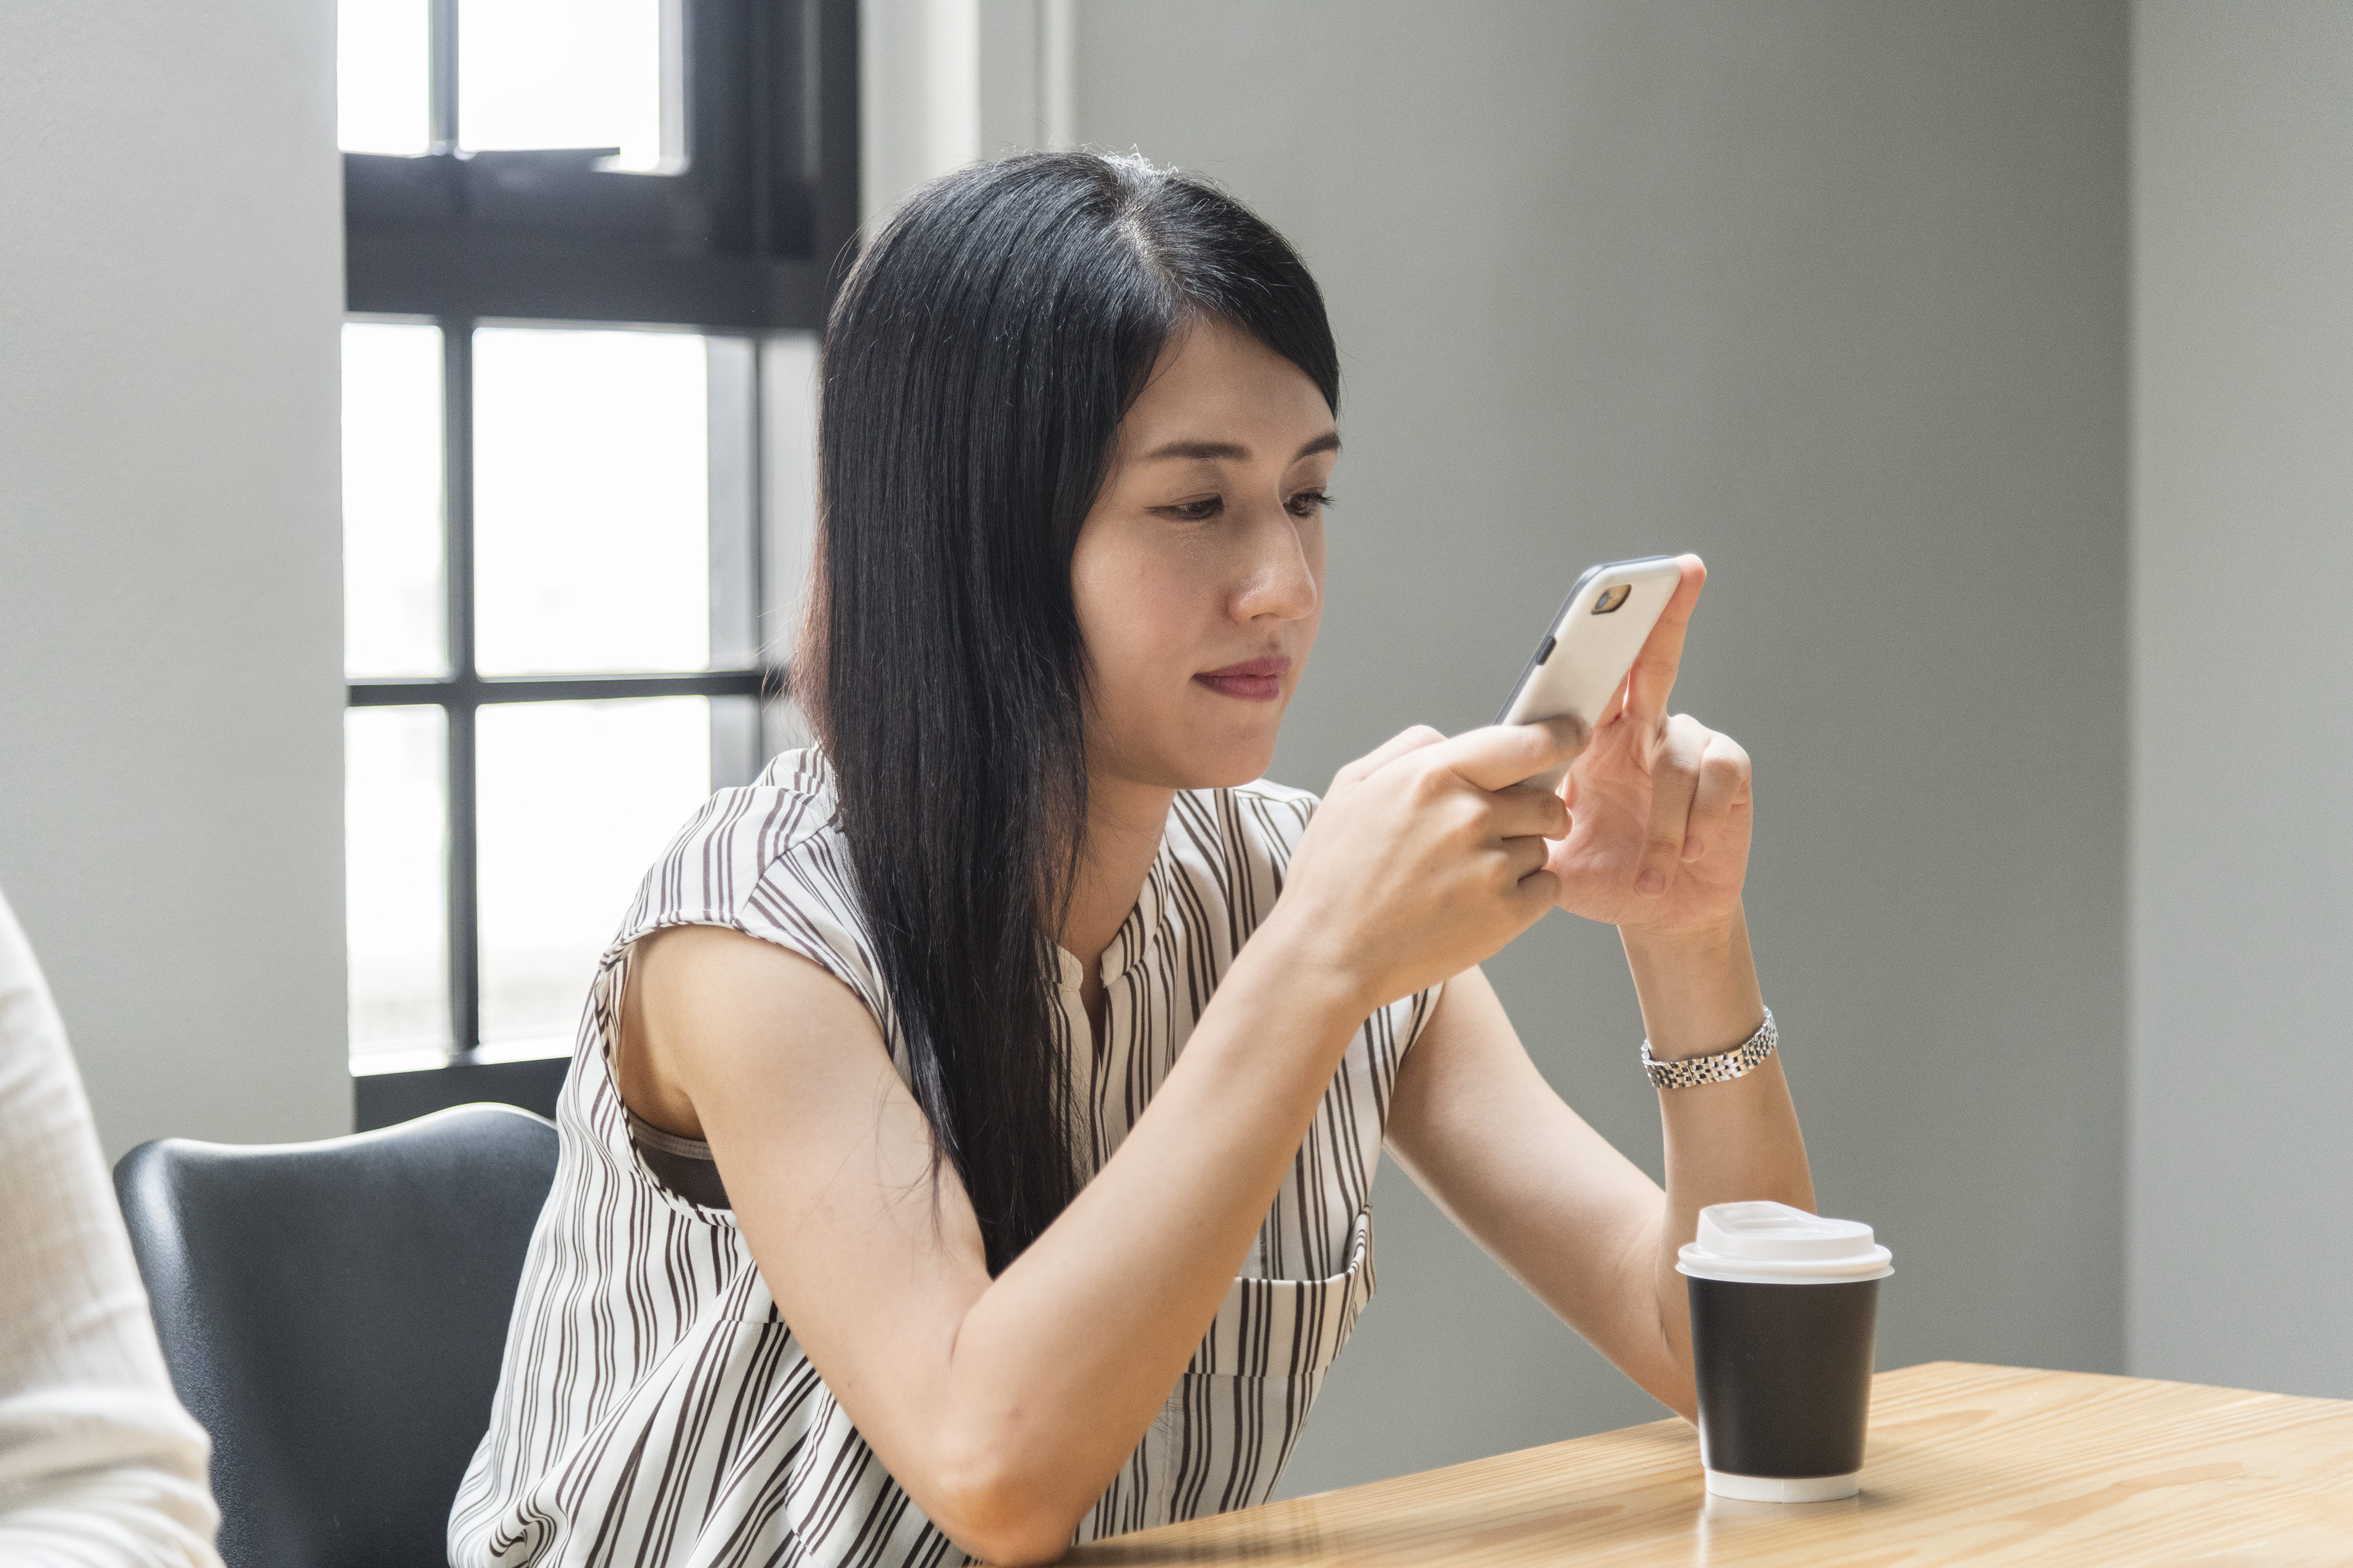
asian, beautiful, cellphone, chat, chatting, communication, community, connecting, connection, data, device, digital, electronic, ethnicity, gadget, global, information, innovation, internet, japan, japanese, media, message, messaging, mobile, network, networking, online, phone, playing, pretty, sharing, smartphone, social, startup, technology, telephone, texting, using, wireless, woman, girl, furniture